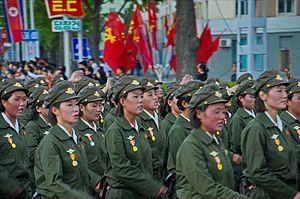
Un État policier est un gouvernement qui exerce son pouvoir de manière autoritaire et arbitraire, par le biais des forces policières. Les habitants d'un État policier sont limités dans leur liberté d'expression et leur liberté de circulation, et peuvent faire l'objet de diverses coercitions, de tortures, être soumis à de la propagande, de la manipulation mentale, ou encore une surveillance de masse par un État, sous la menace de forces policières.